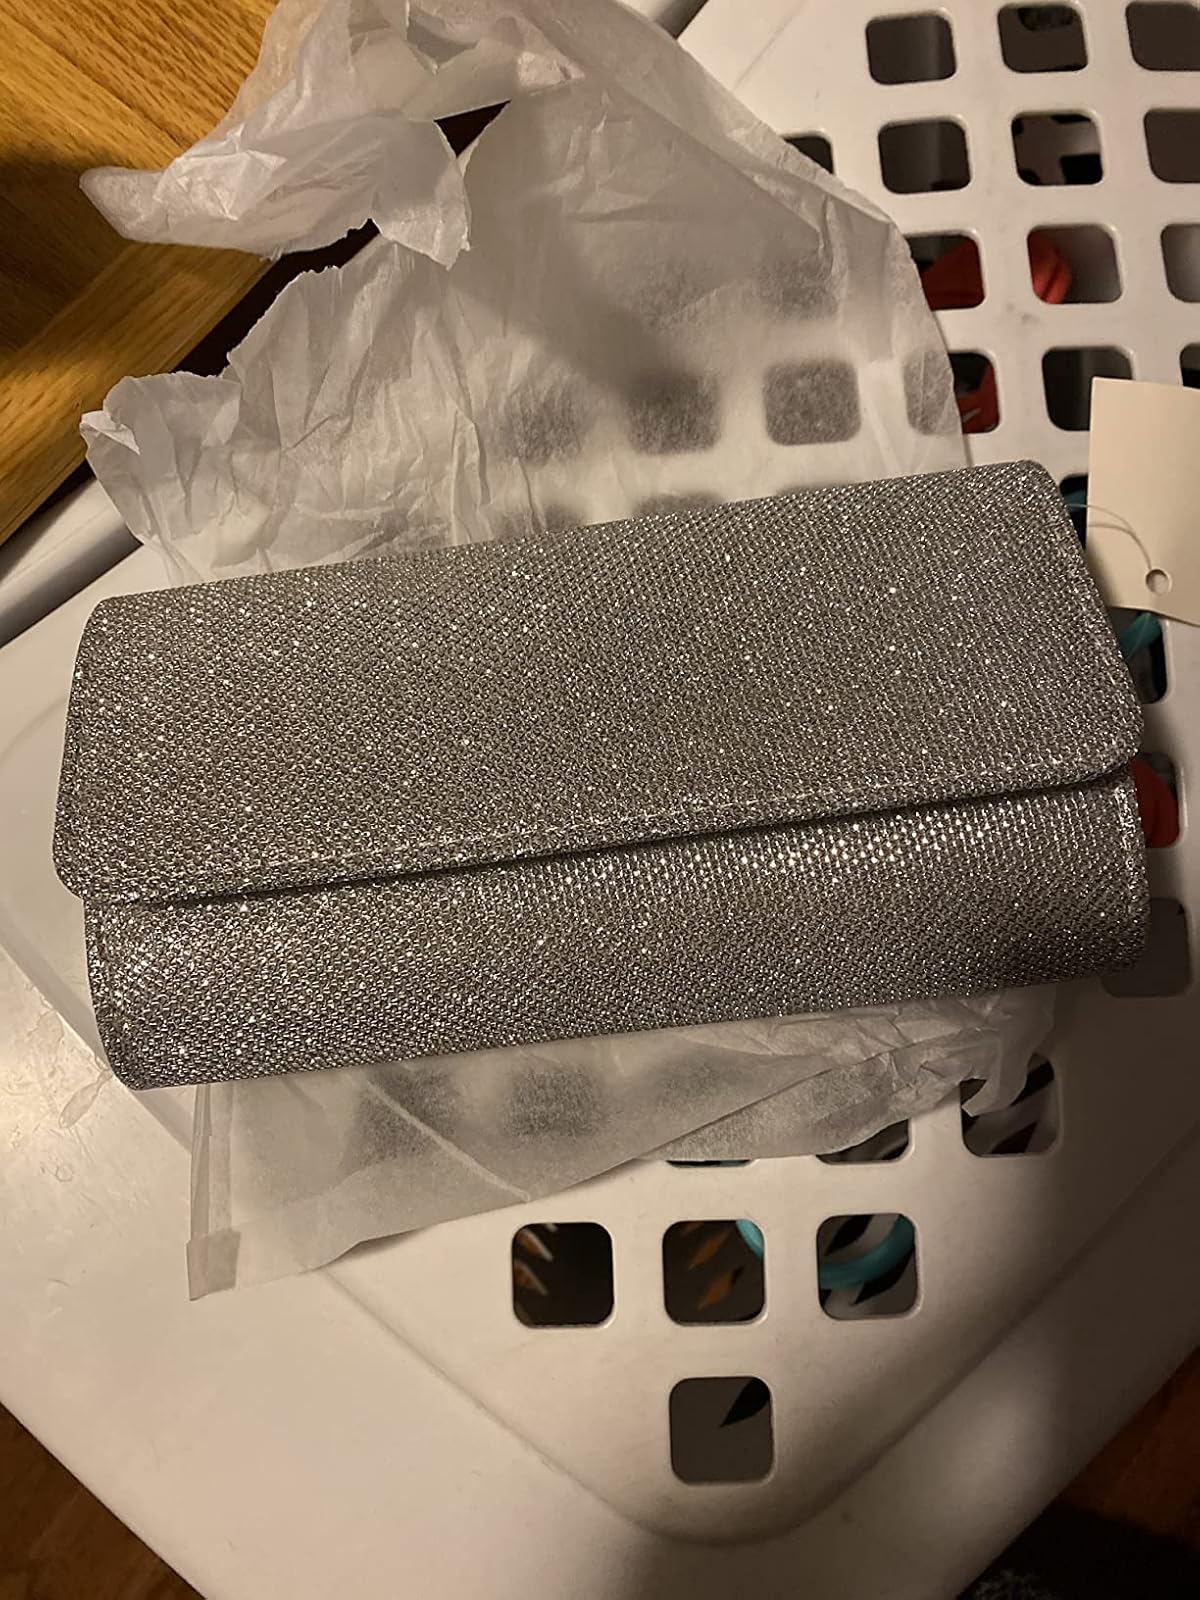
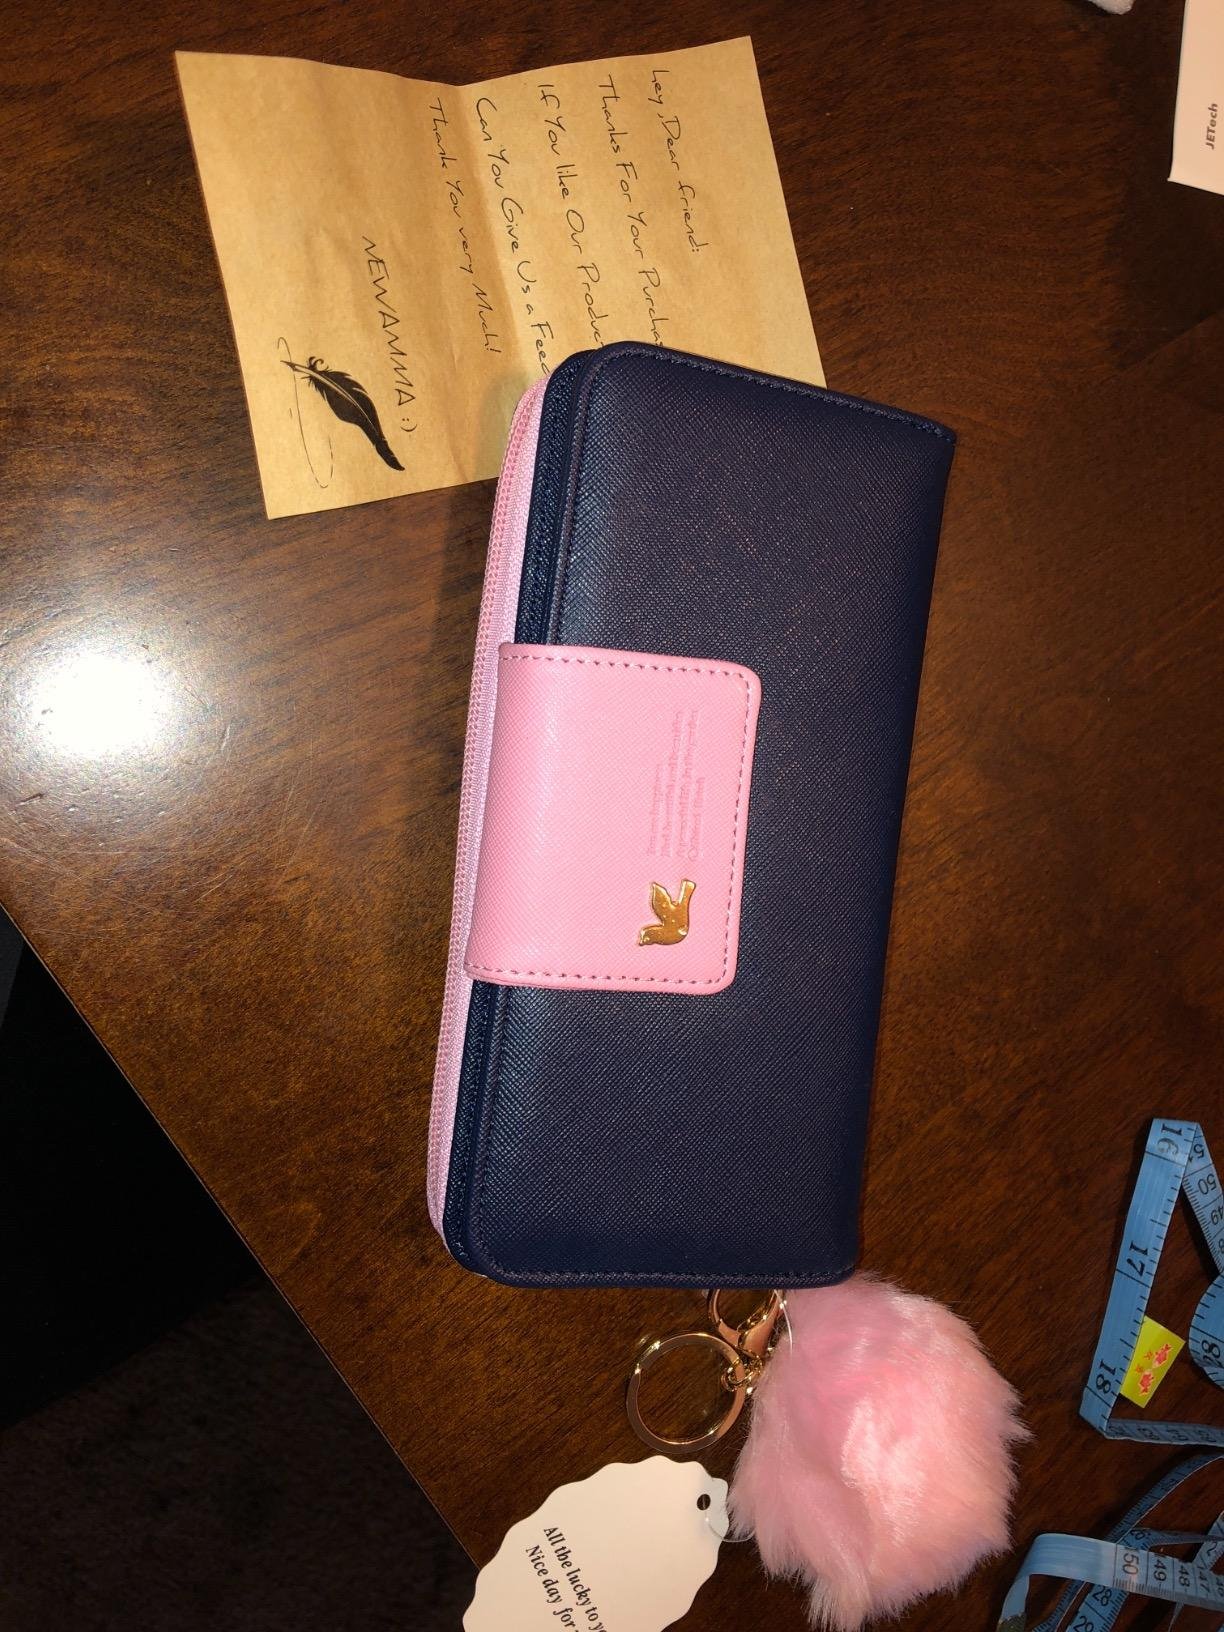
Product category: accessories_handbag
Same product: no